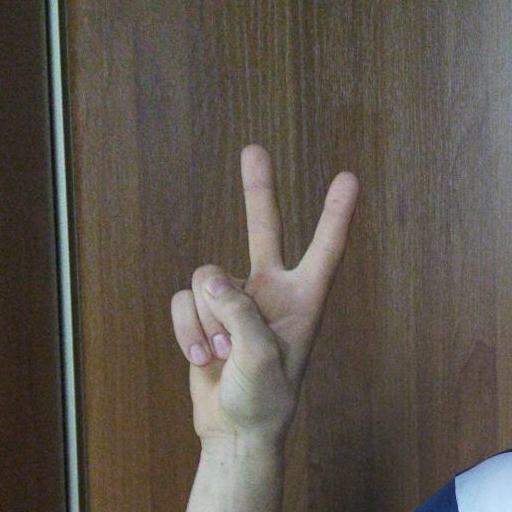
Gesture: peace